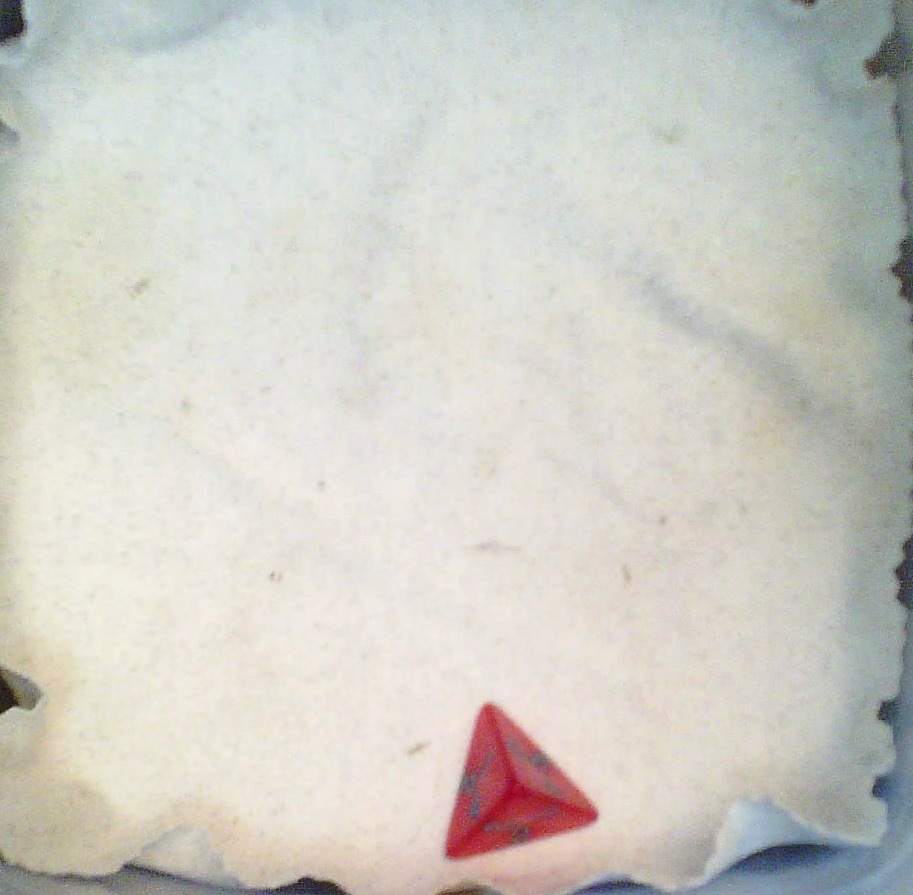
Dice in frame:
type: d4
value: 1
Label source: human
Face values trusted: no